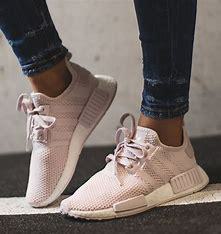
Brand: Adidas
Model: NMD